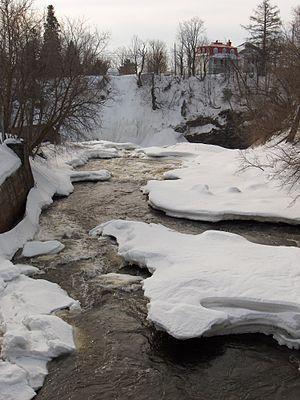
Wendake est une réserve amérindienne située dans la région de Québec. La communauté est enclavée par le quartier de Loretteville de la ville de Québec. La réserve, anciennement appelée Village-Huron ou Village-des-Hurons, est le chef-lieu de la nation huronne-wendat et de son territoire coutumier, le Nionwentsïo.